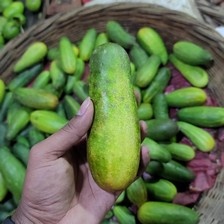
Label: cucumber